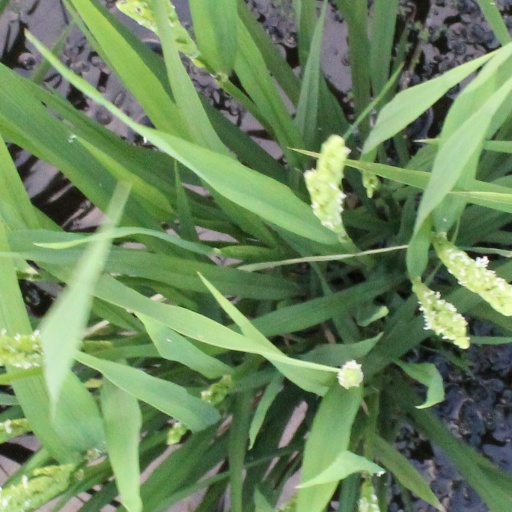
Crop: rice